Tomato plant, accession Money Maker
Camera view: vertical (180 deg); turntable rotation: 90 degrees
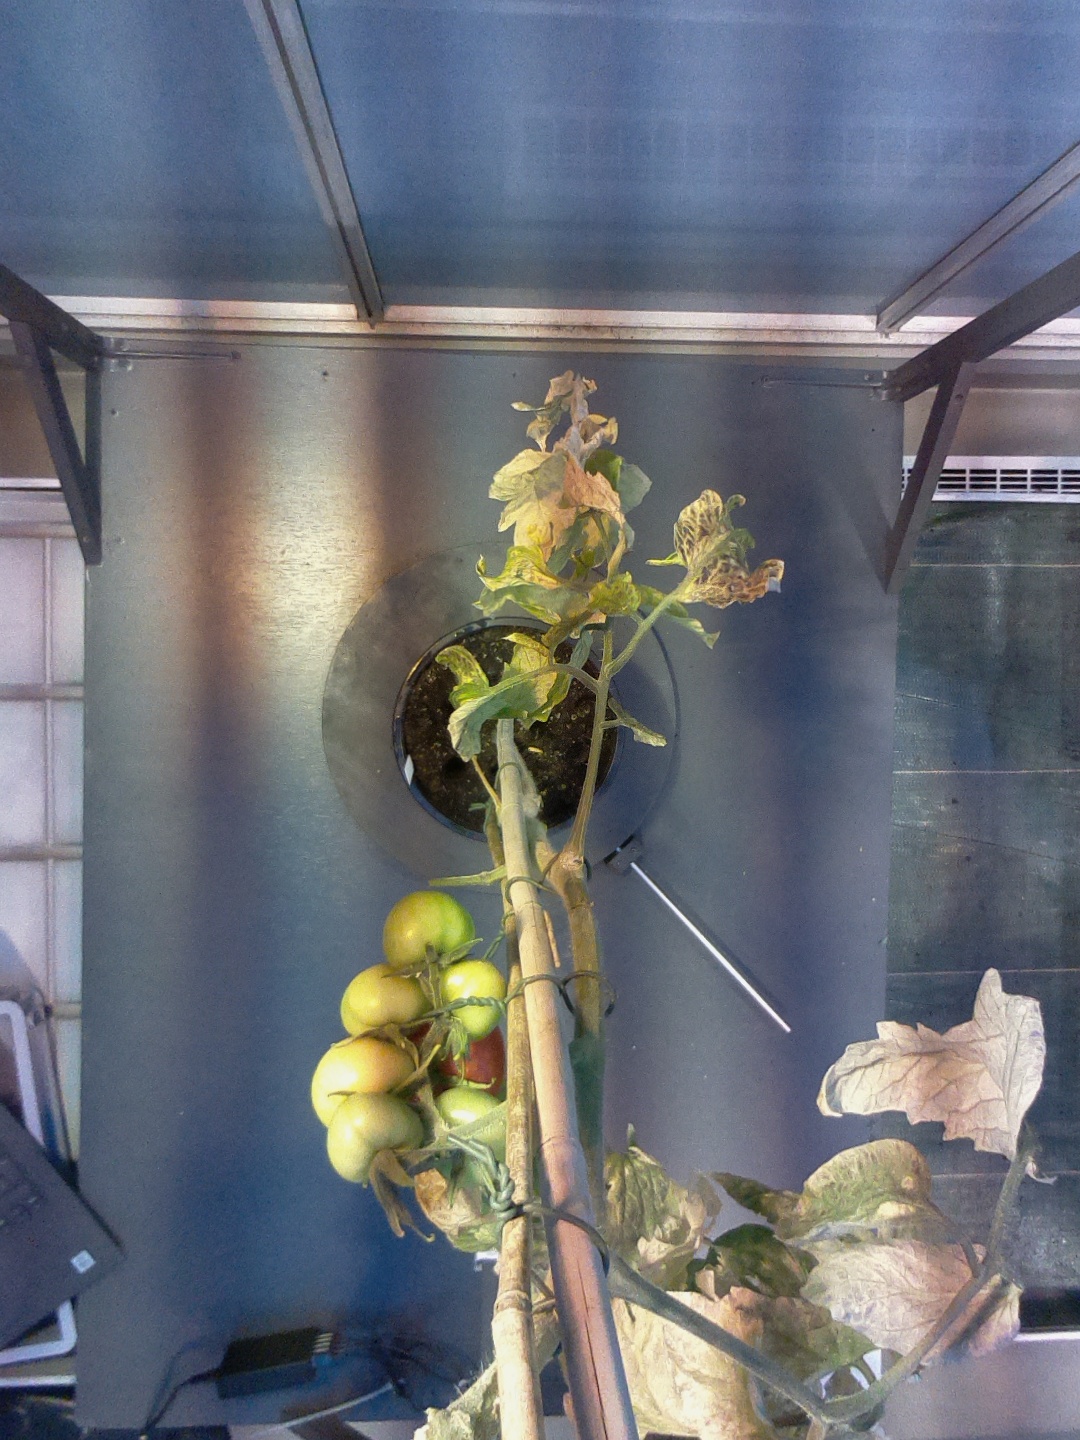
BBCH growth stage 81: 10%-20% of fruits show typical fully ripe color